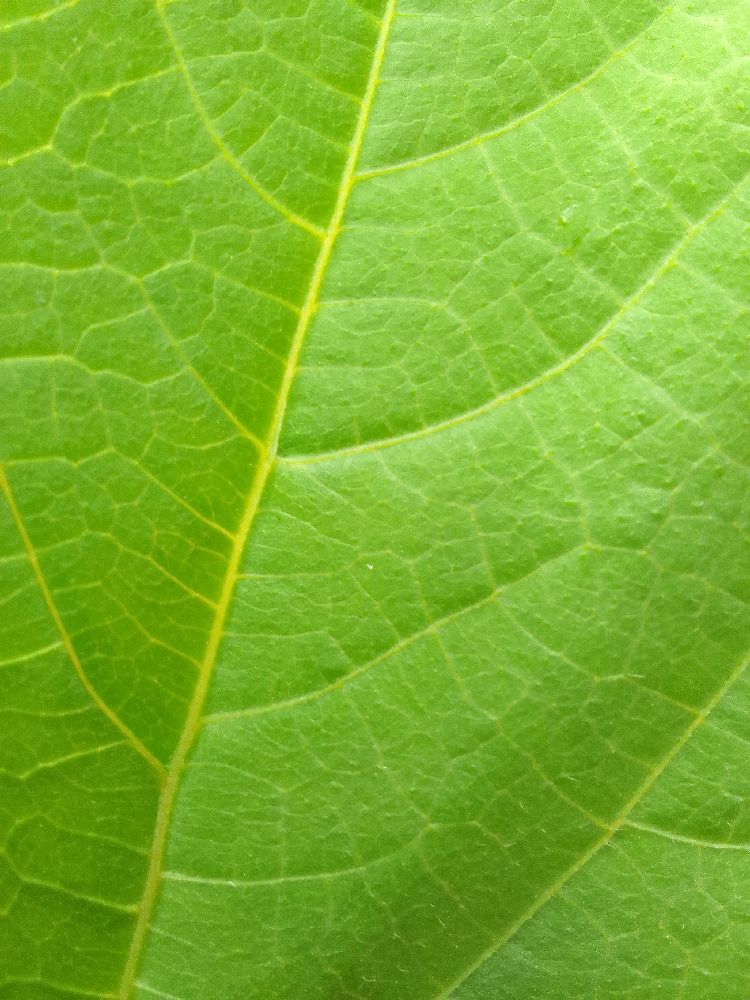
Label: healthy